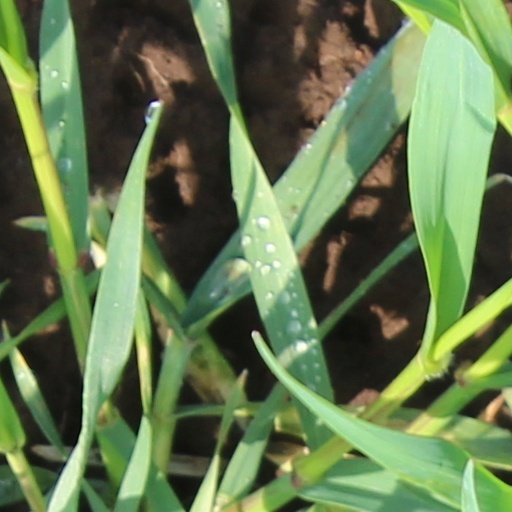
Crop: wheat